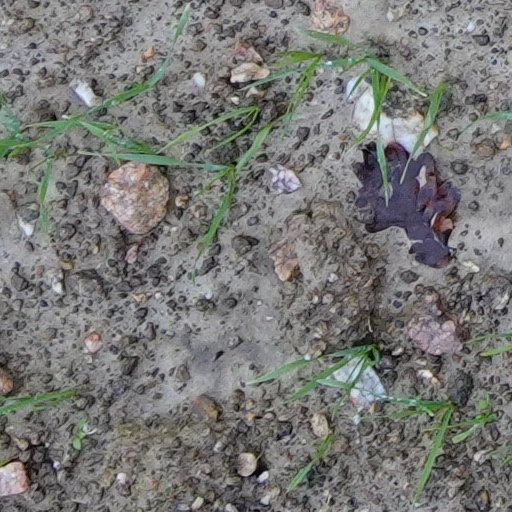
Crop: wheat